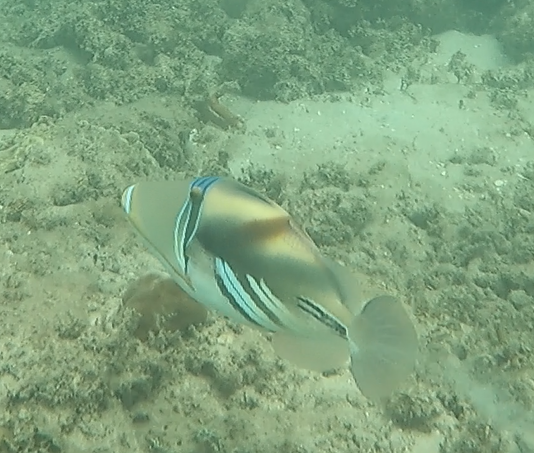
Rhinecanthus aculeatus (Lagoon Triggerfish)